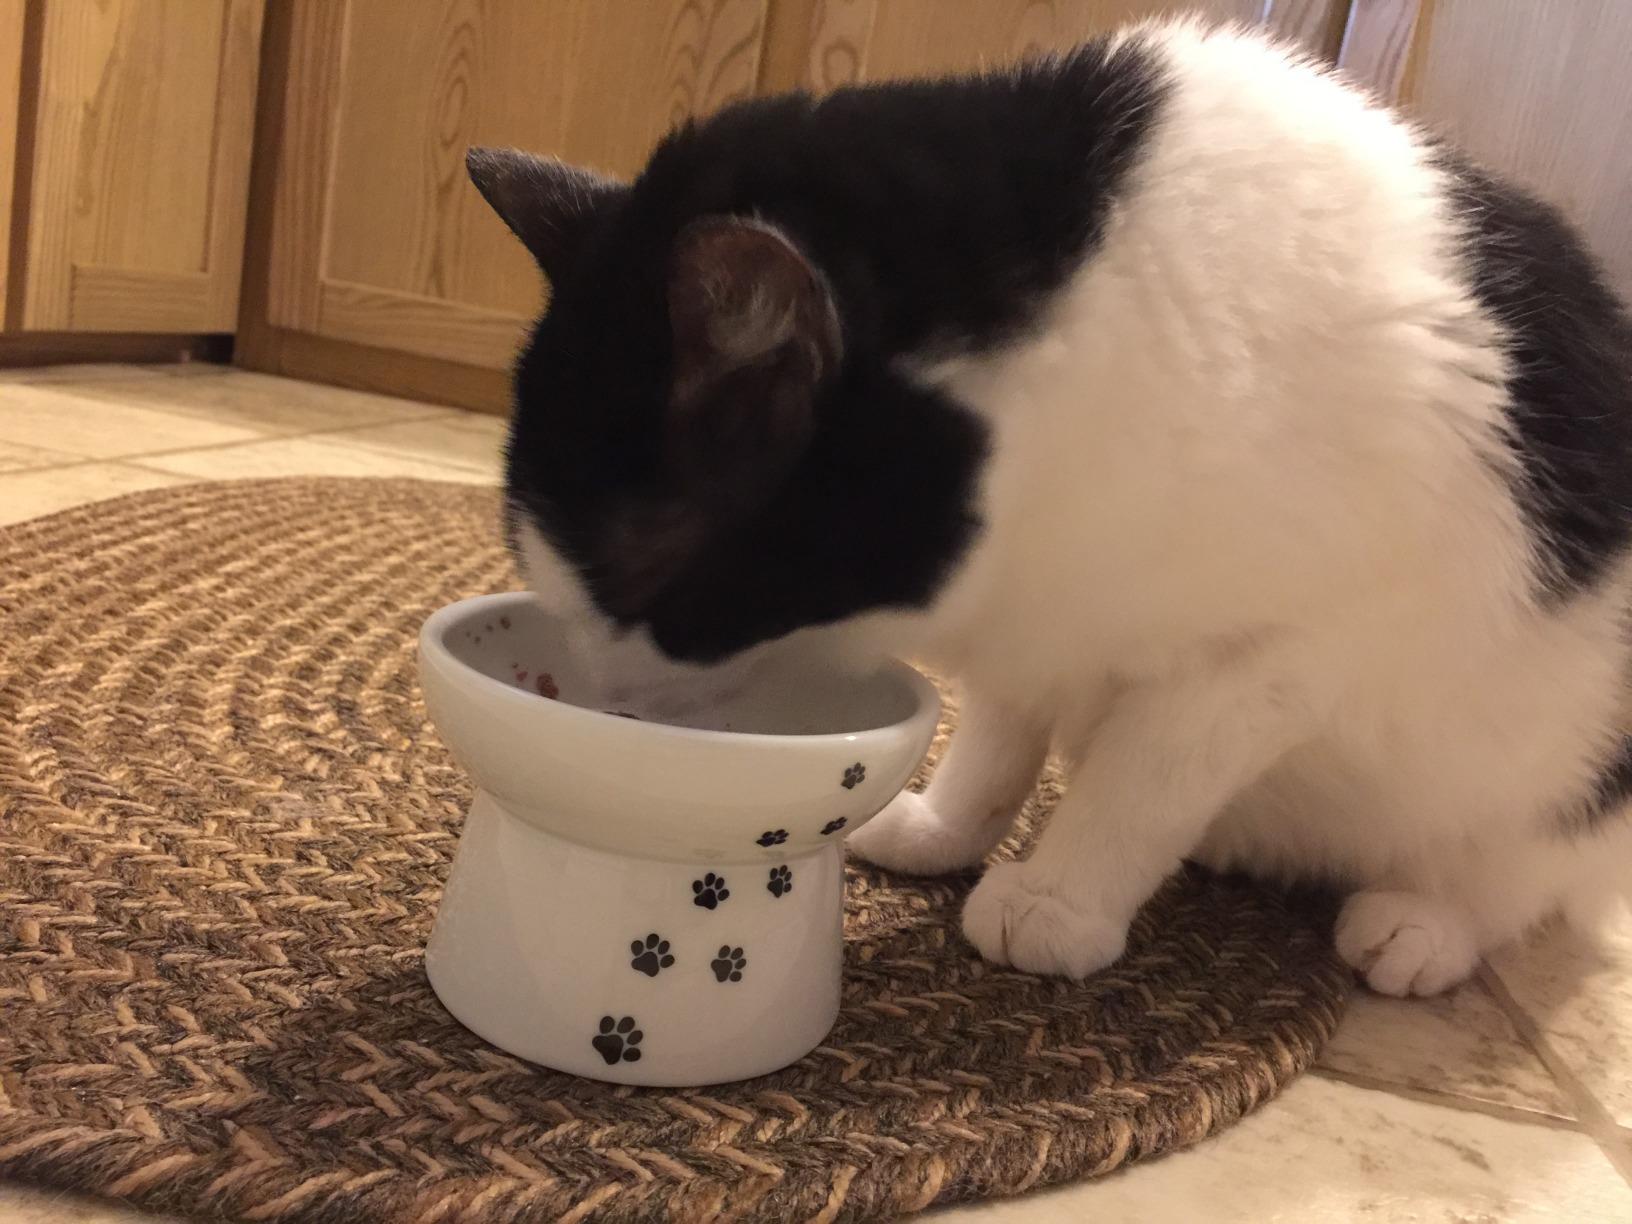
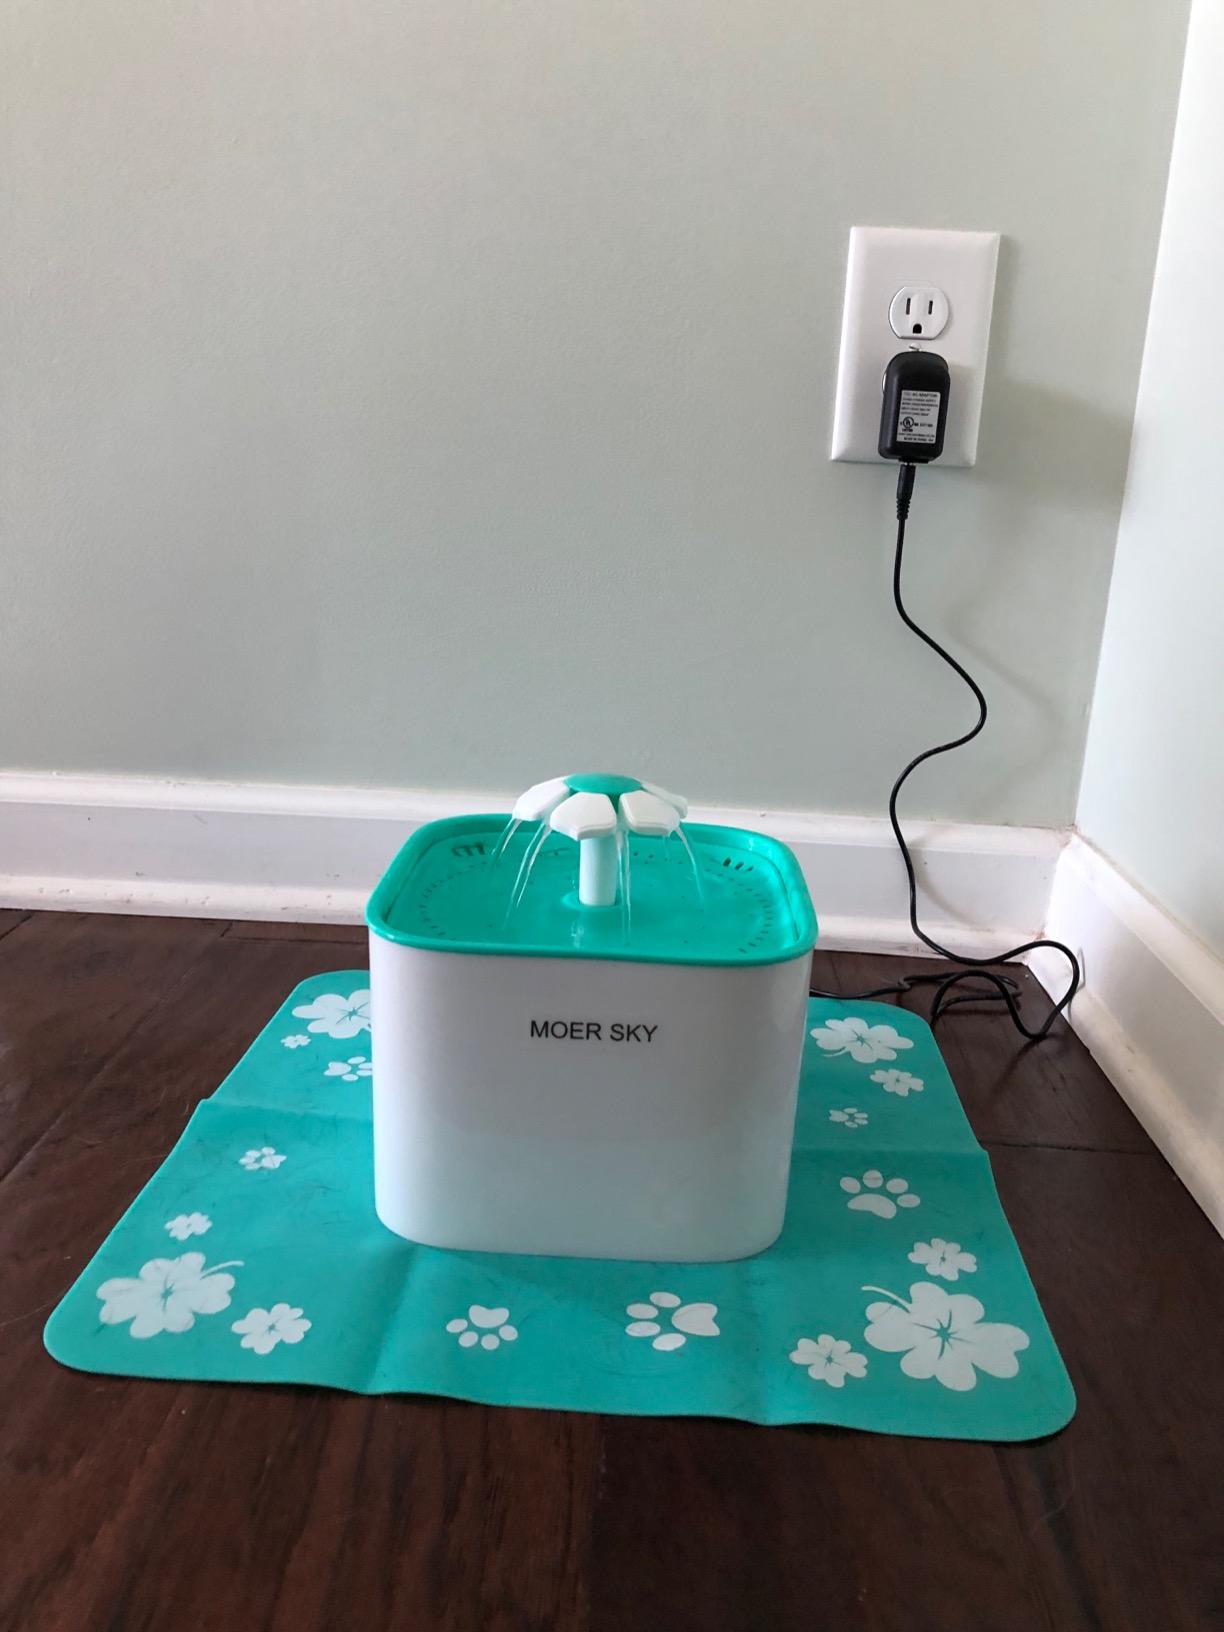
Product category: items_bowl
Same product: no